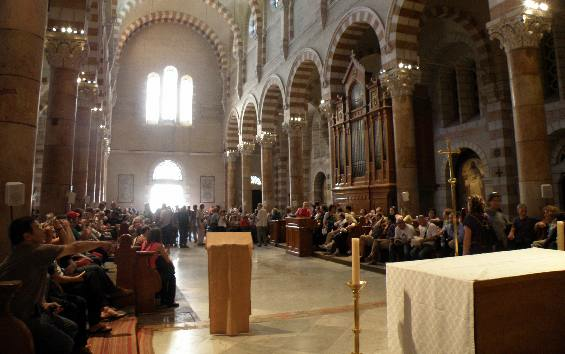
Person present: Yes